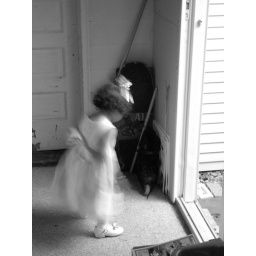
a girl in pink